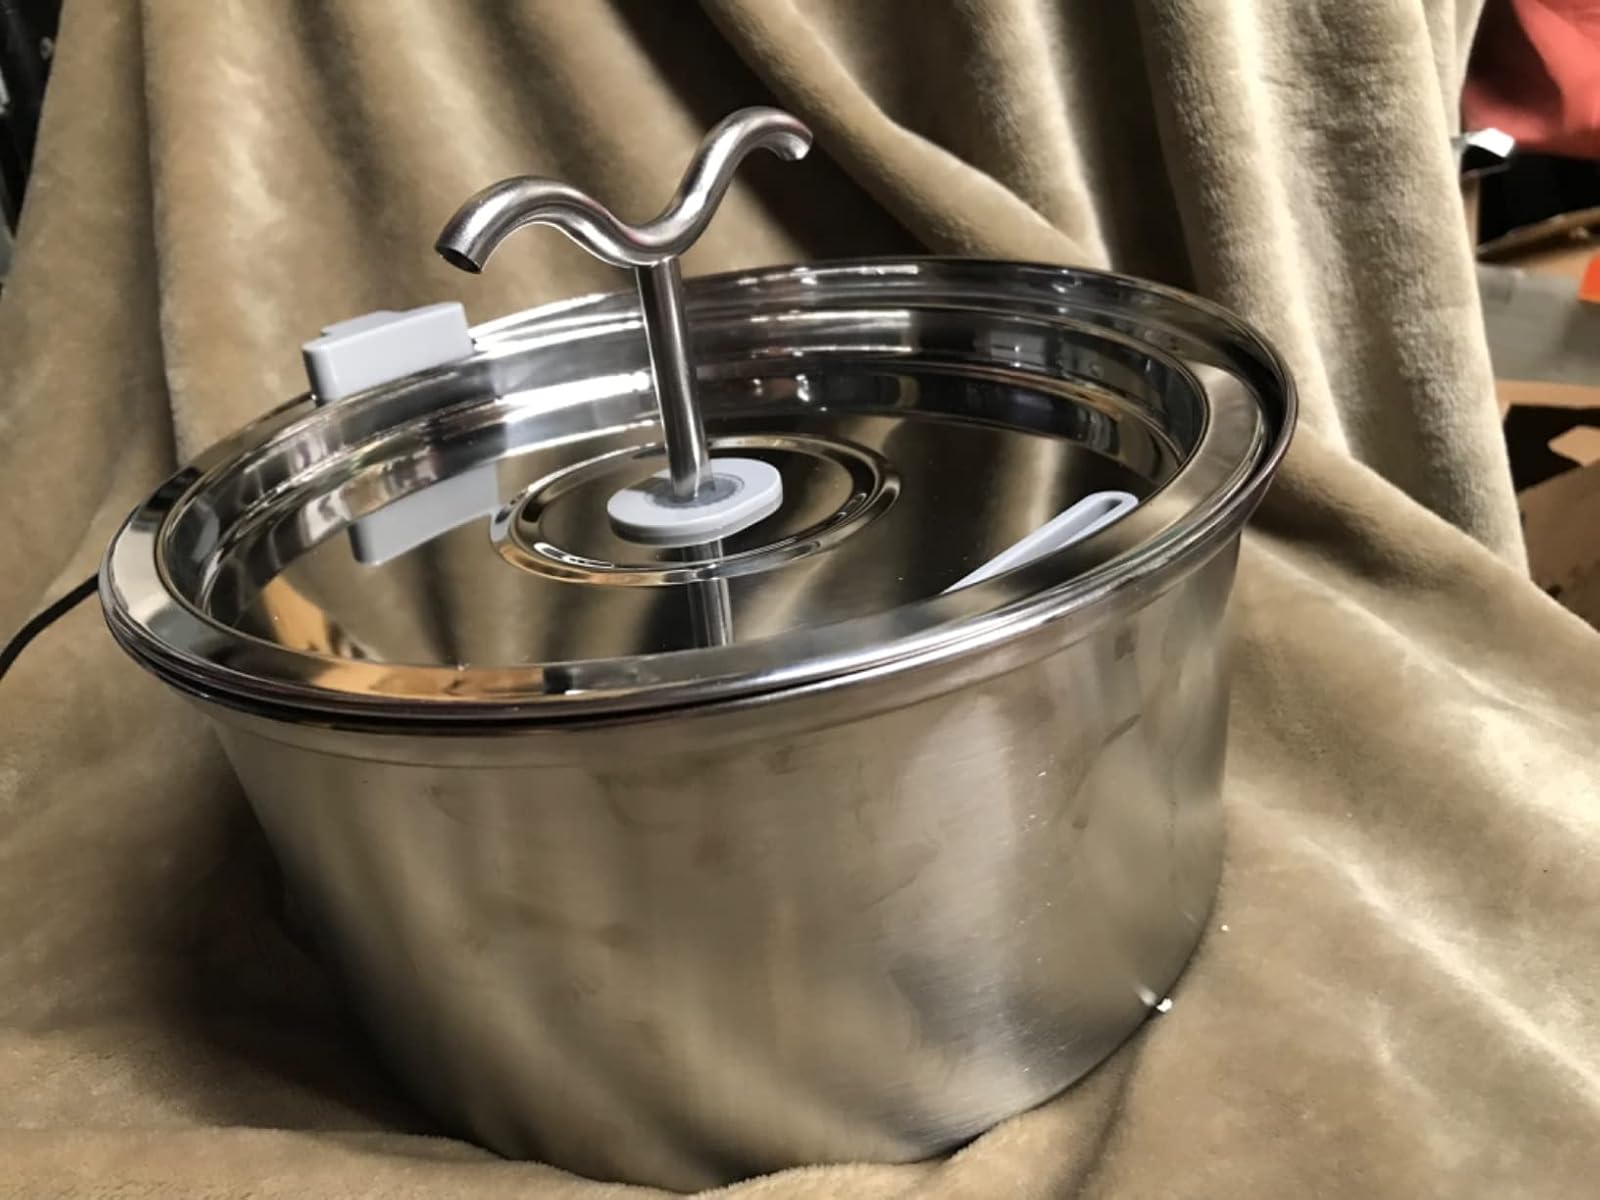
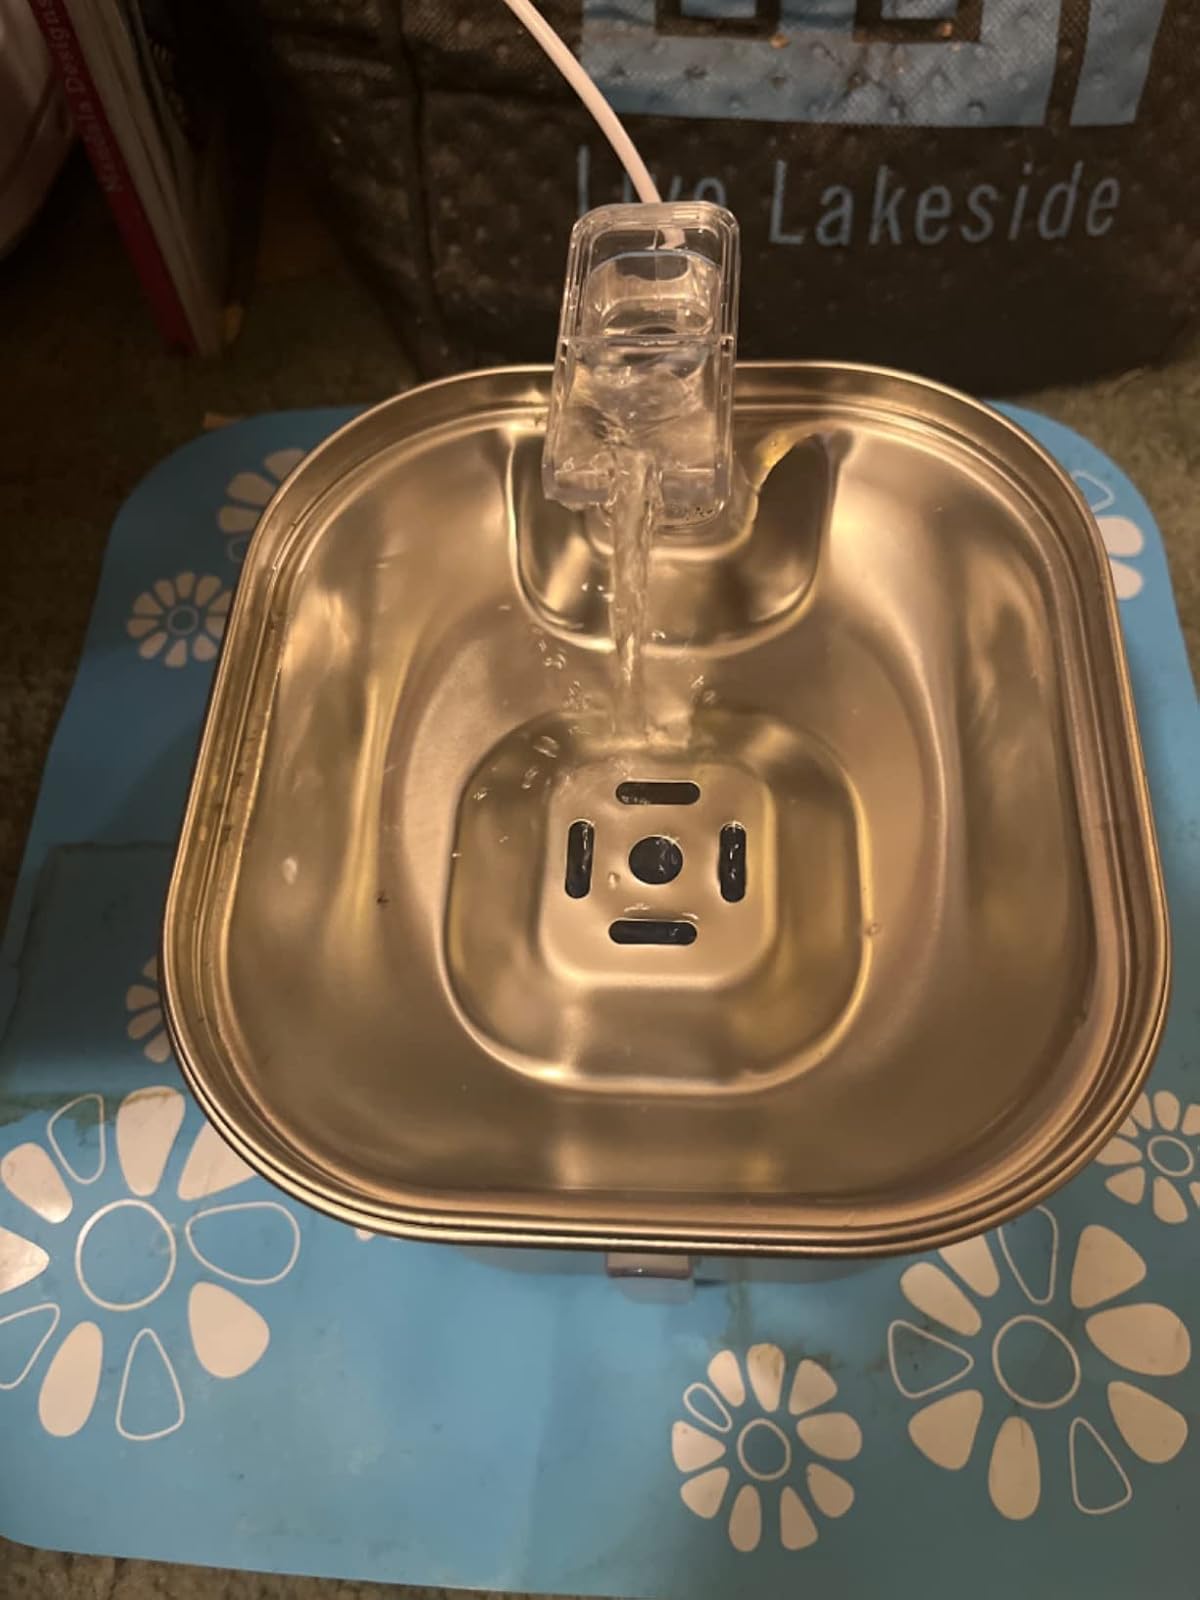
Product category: items_bowl
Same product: no